Bayeux Tapestry

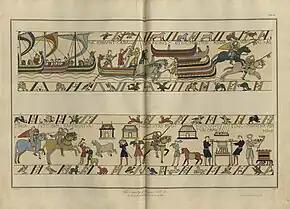
Stothard / Basire engravings: scenes showing the Norman troops crossing the Channel and landing in Sussex

In 1816, the Society of Antiquaries of London commissioned its historical draughtsman, Charles Stothard, to visit Bayeux to make an accurate hand-coloured facsimile of the tapestry. His drawings were subsequently engraved by James Basire jr. and published by the Society in 1819–23. Stothard's images are still of value as a record of the tapestry as it was before 19th-century restoration.